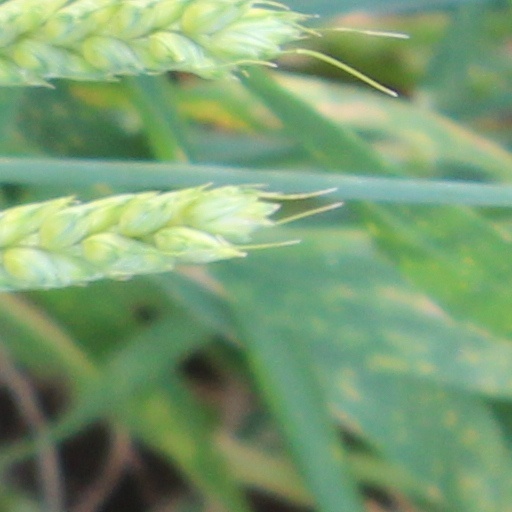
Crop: wheat